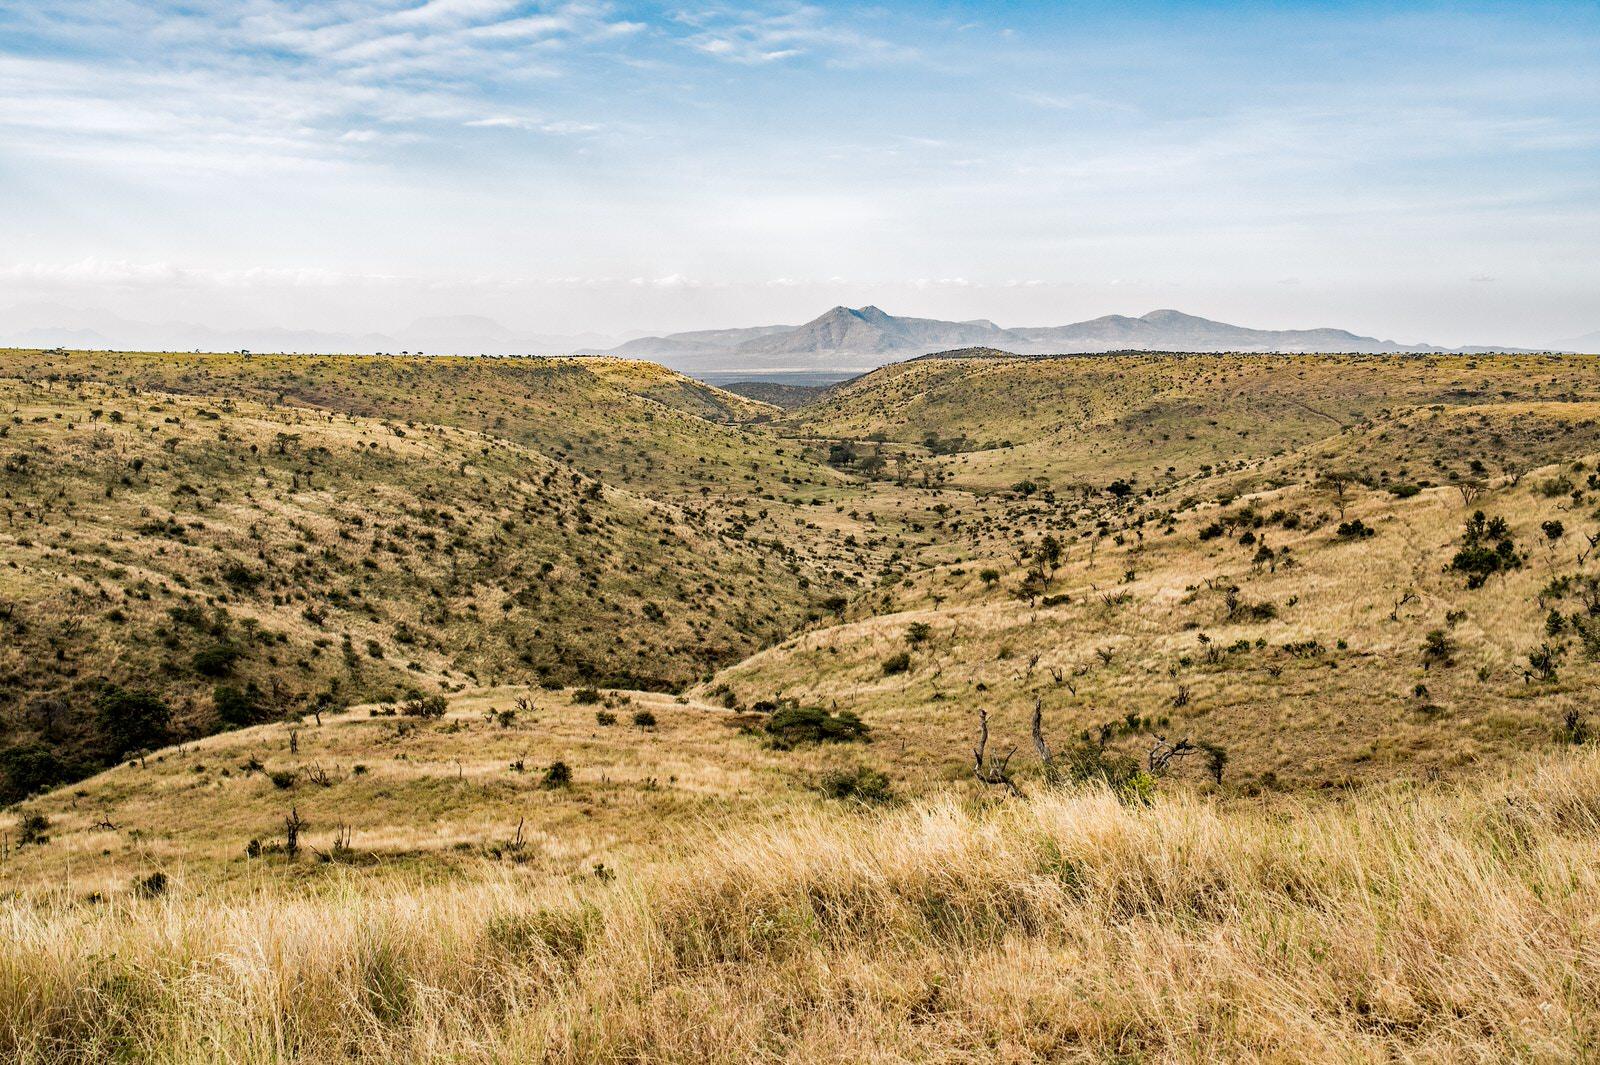
Mandhari nzuri ya kuvutia na kupambwa kwa uoto wa asili, eneo la nyika mahali palipo na miti mingi, nyasi ndogo ndogo, vichaka pamoja na anga lililo lenye mawingu mepesi lililofunika eneo hilo.